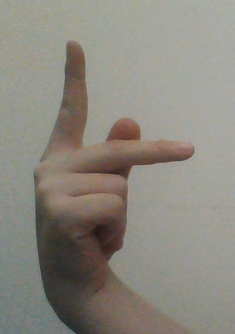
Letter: dha